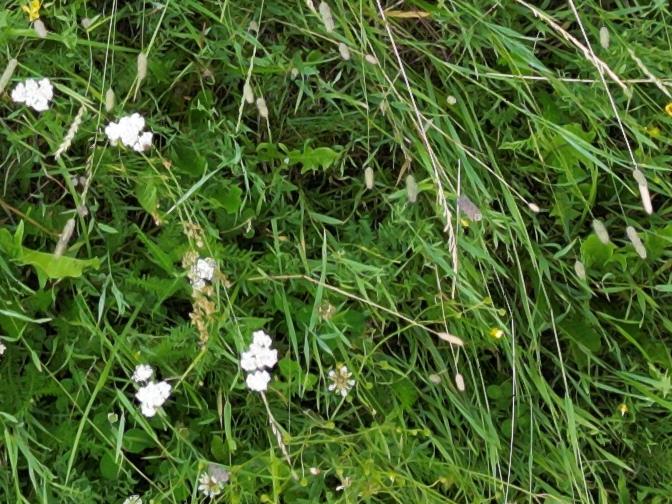
Flowers visible: yarrow flowers, yarrow flowers, yarrow flowers